Air Columbus

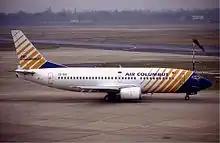
Air Columbus Boeing 737-300.

The Air Columbus fleet grew to consist of 2 Boeing 727 and 5 Boeing 737-300 aircraft.